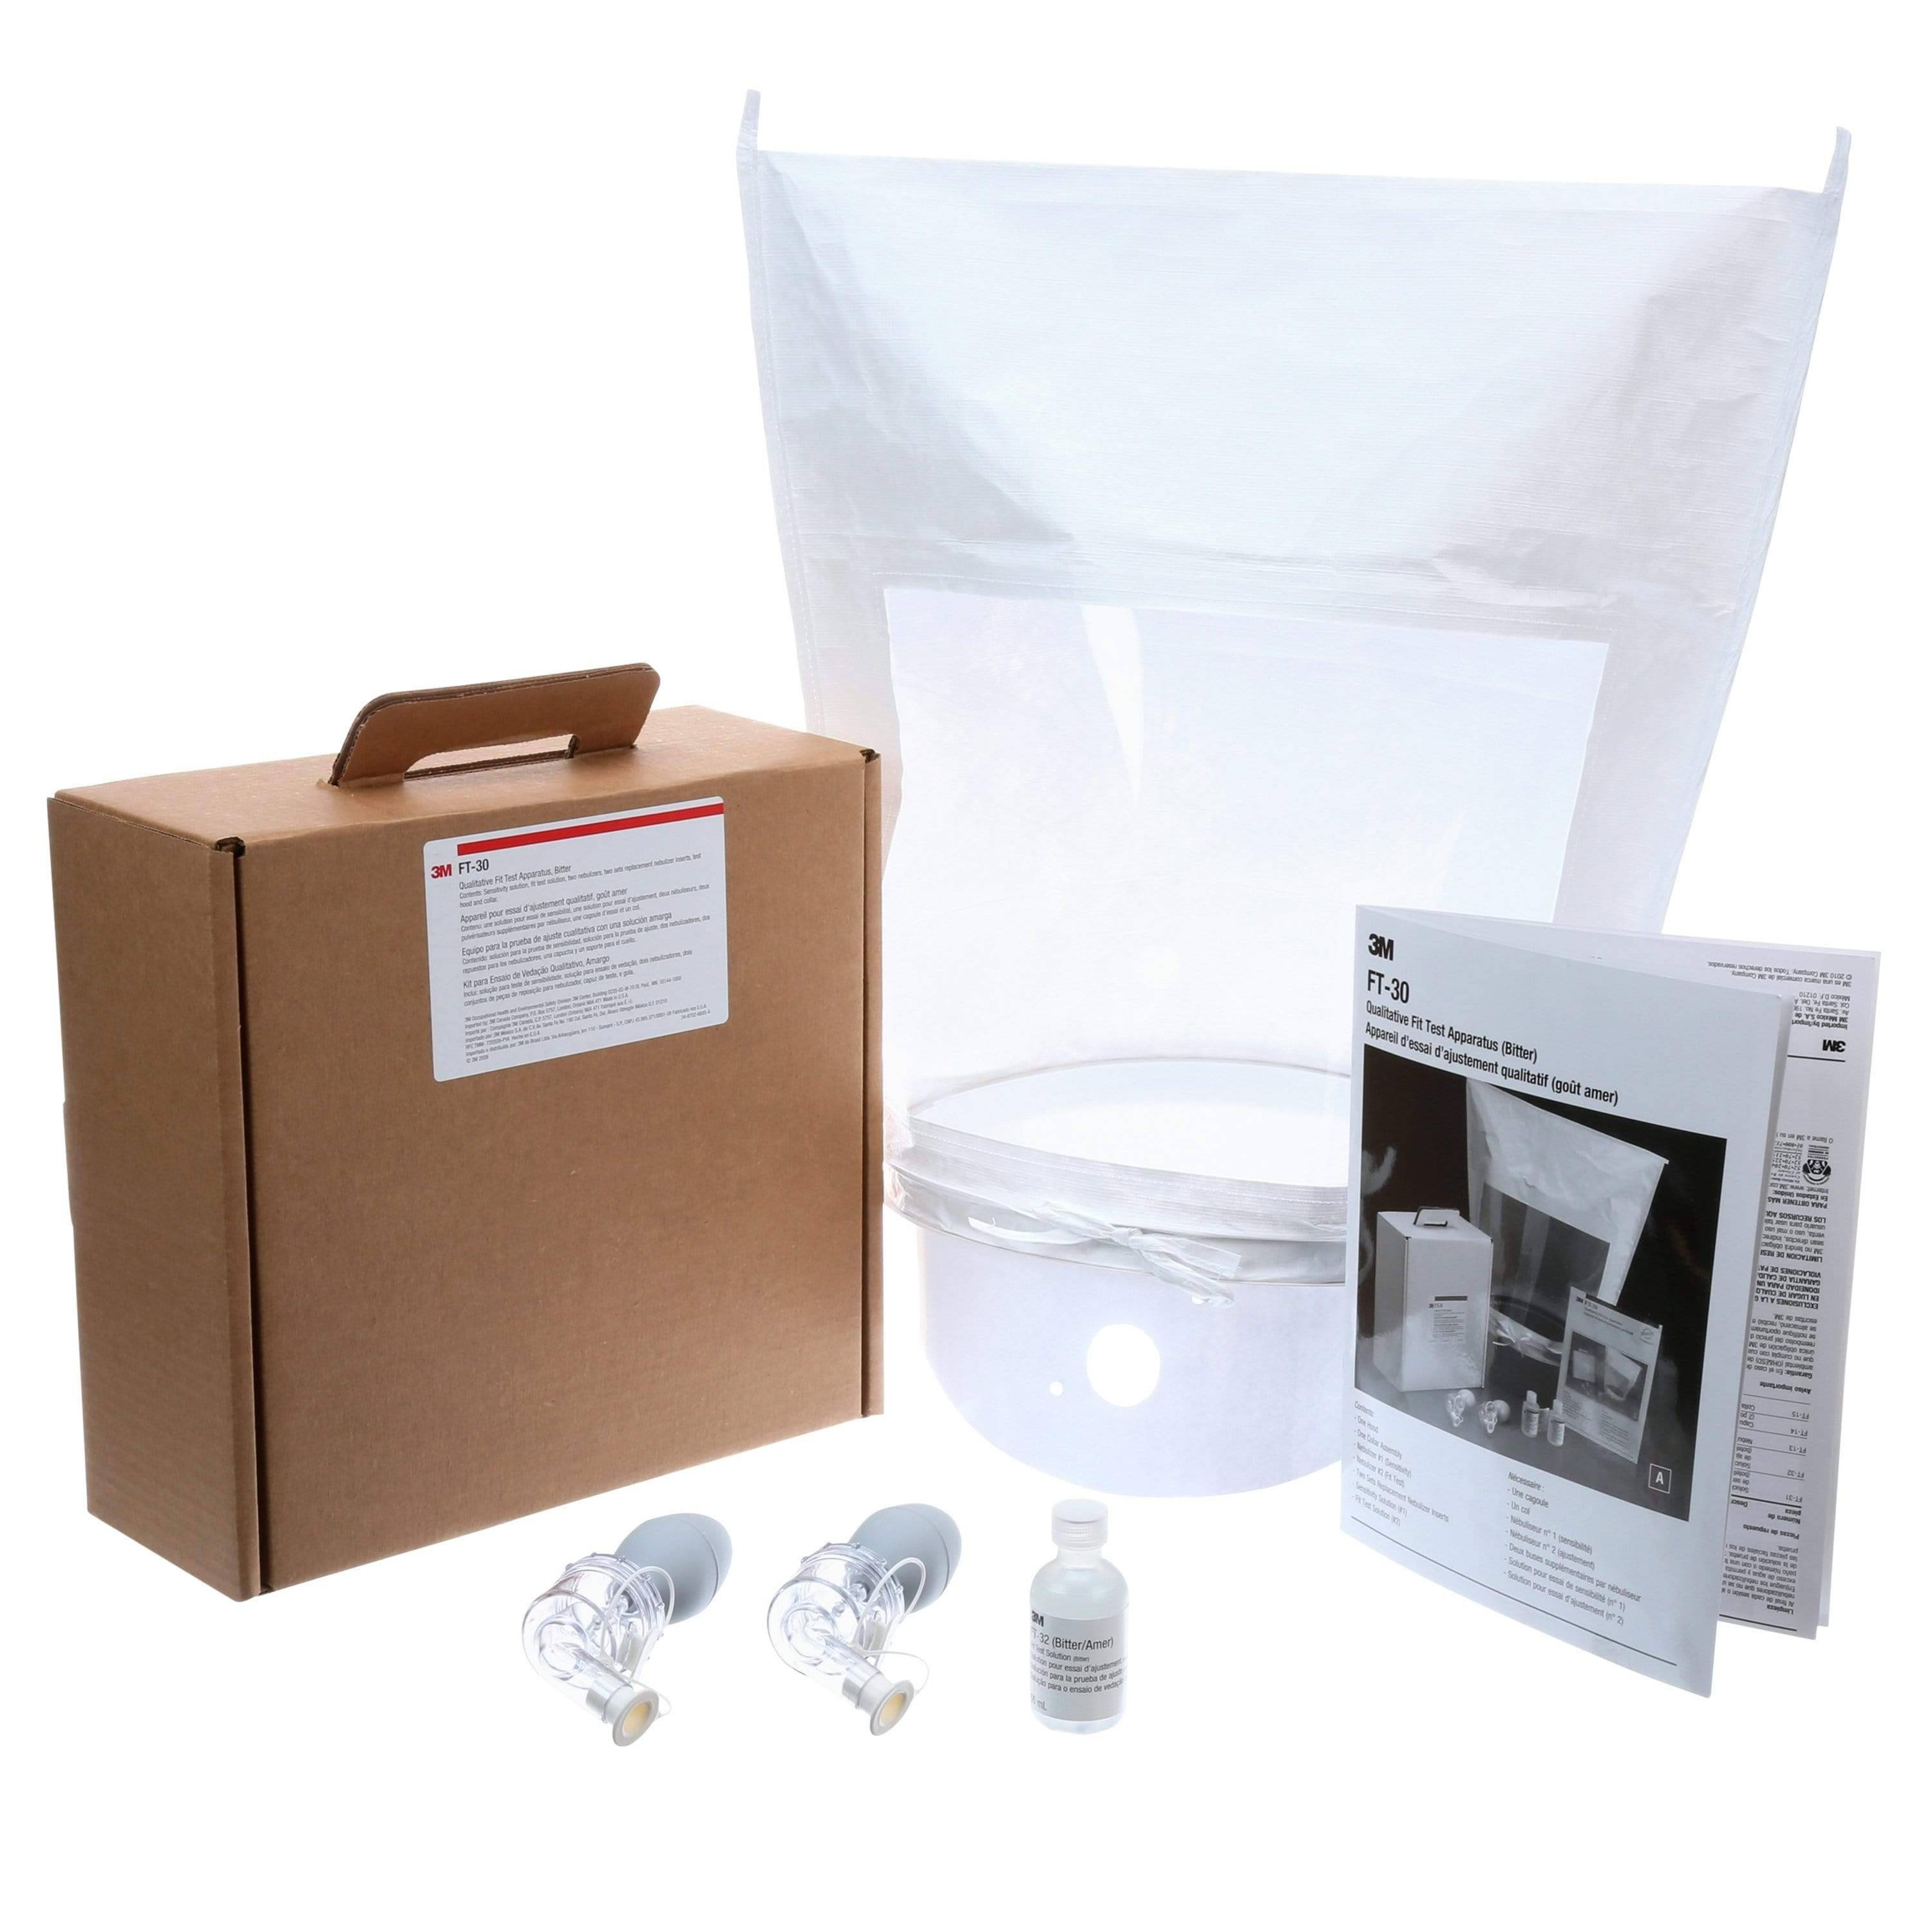
3M FT-30 - Qualitative Fit Test Apparatus Bitter 7000002042
3M Qualitative Fit Test Apparatus, FT-30, bitter The 3M Qualitative Fit Test Apparatus FT-10 meets the performance criteria for fit testing respirators under the current CSA Z94.4 respirator standard and US OSHA Standard for Respirator Protection: 29 CFR 1910.134, Appendix A. Product Information Brand 3M Part # 7000002042 Origin Country USA Product Type Fit Tests Product Information Can be used to check respirator-to-face seal on any particulate respirator or gas/vapour respirator with a particulate prefilter Includes a test solution of sodium saccharin that produces a sweet-tasting aerosol
Brand: 3M
Category: Business & Industrial > Work Safety Protective Gear > Gas Mask & Respirator Accessories